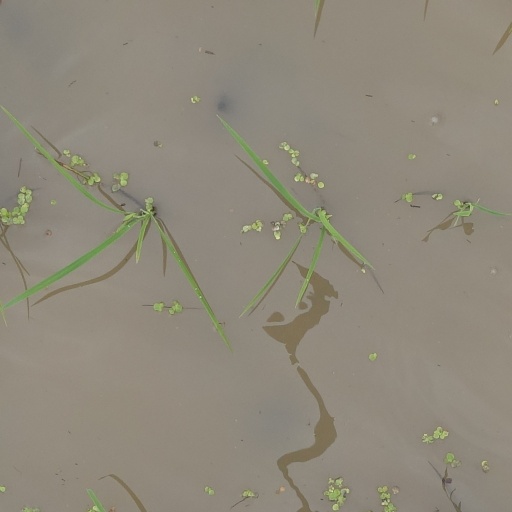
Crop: rice